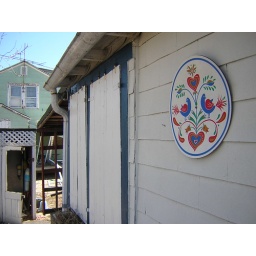
Hex sign on abandoned beach house in Stratford